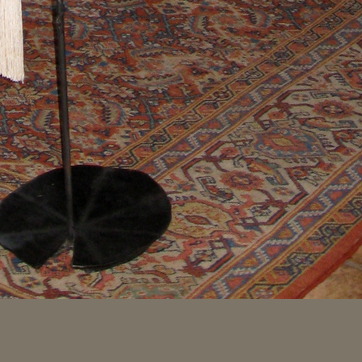
Material: carpet